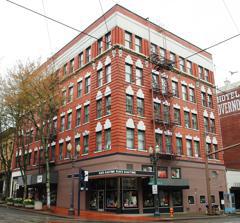
Building: Fine Arts Building (Portland, Oregon)
Country: United States of America
Year built: 1906
Historic building in Portland, Oregon, U.S. Fine Arts Building The building's exterior with Ray's Ragtime in the ground floor in 2011 General information Town or city Portland, Oregon Country United States Coordinates 45°31′13″N 122°40′56.5″W / 45.52028°N 122.682361°W / 45.52028; -122.682361 The Fine Arts Building is a low-rise, 6-story historic building located at 1017 Southwest Morrison Street in downtown Portland, Oregon , United States. Completed in 1906, the Fine Arts Building has long been home to studios of Portland teaching musicians, artists and artisans. During the 1970s, the popular Alpha-Centauri book store operated in the ground level of the building. The vintage clothing store Ray's Ragtime was located on the building's ground floor from 1986 to 2016. External links Media related to Fine Arts Building (Portland, Oregon) at Wikimedia Commons Fine Arts Building at Emporis This Oregon -related article is a stub . You can help Wikipedia by expanding it . v t e